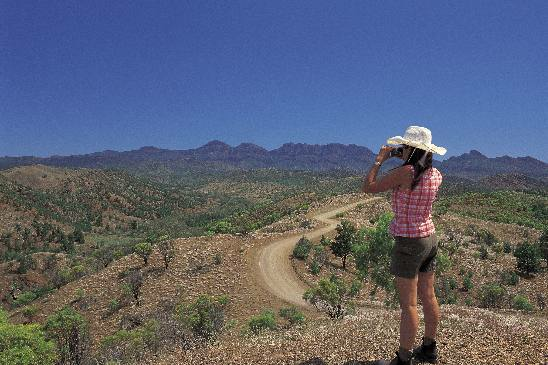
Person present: Yes